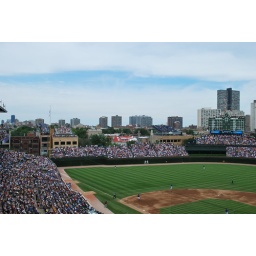
Looking out towards left field from behind home plate in the upper deck.